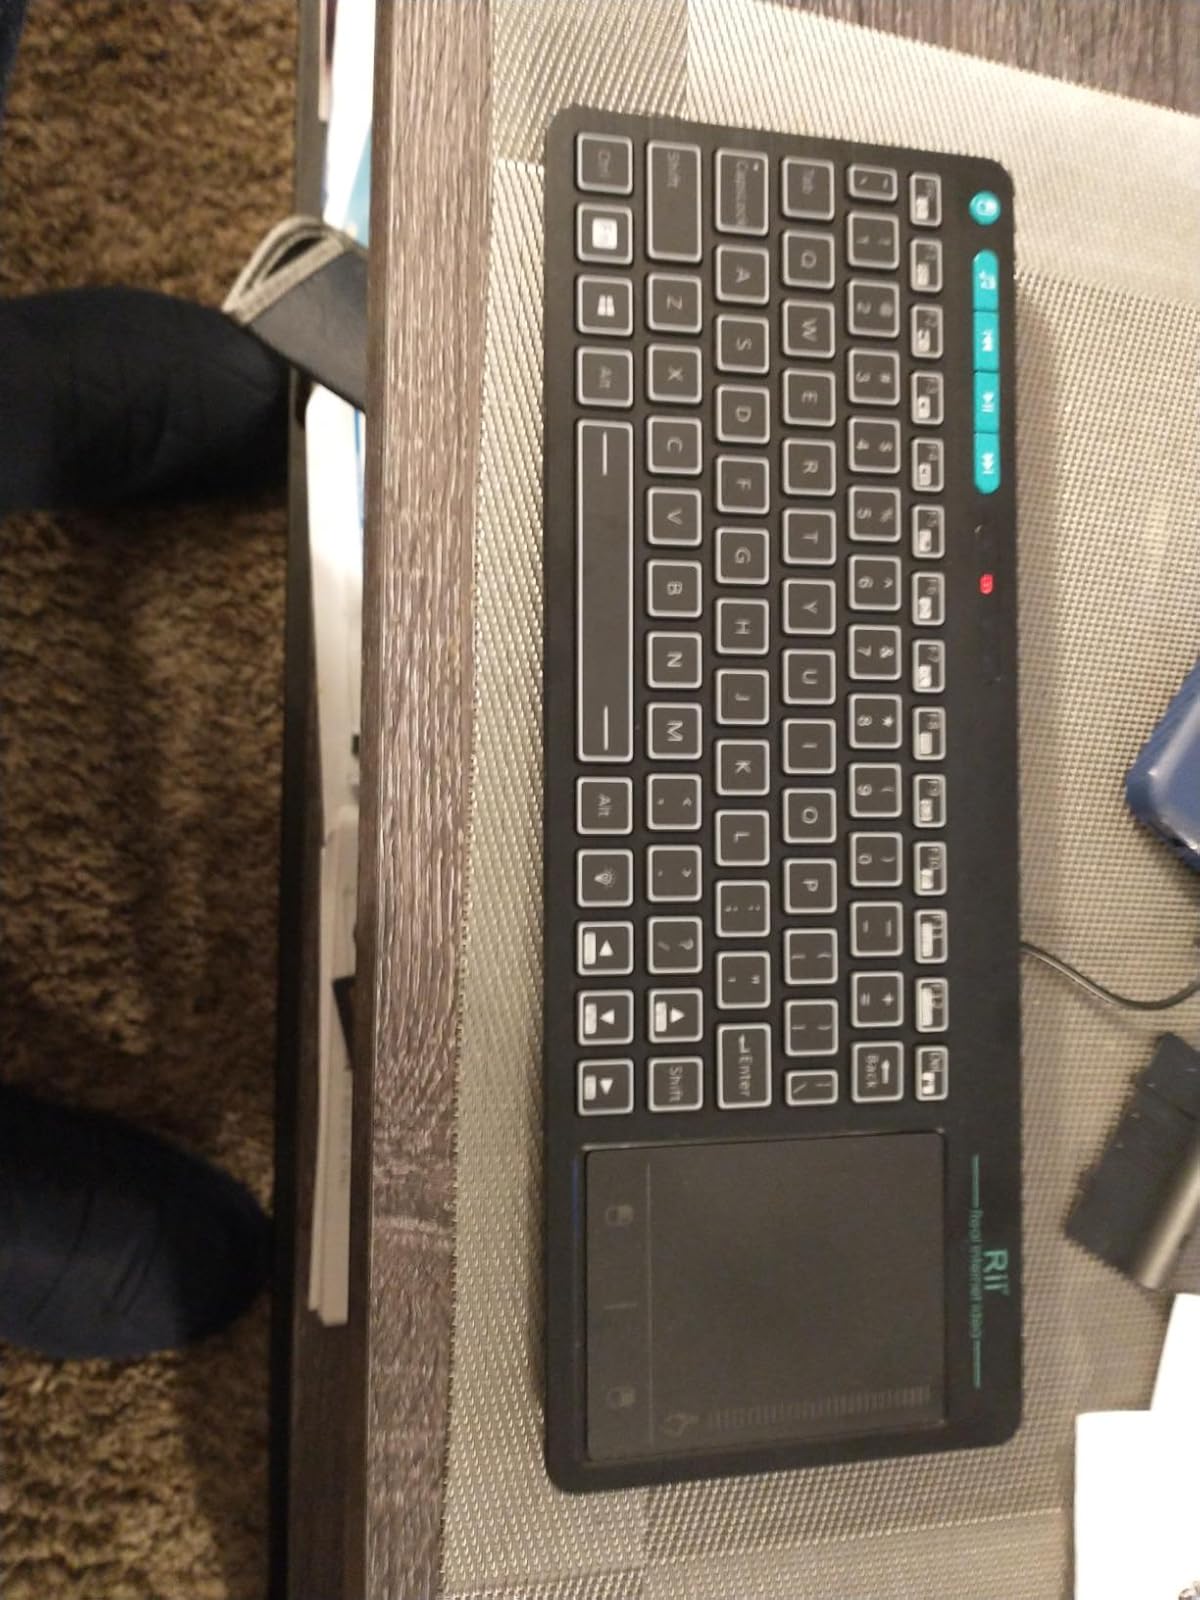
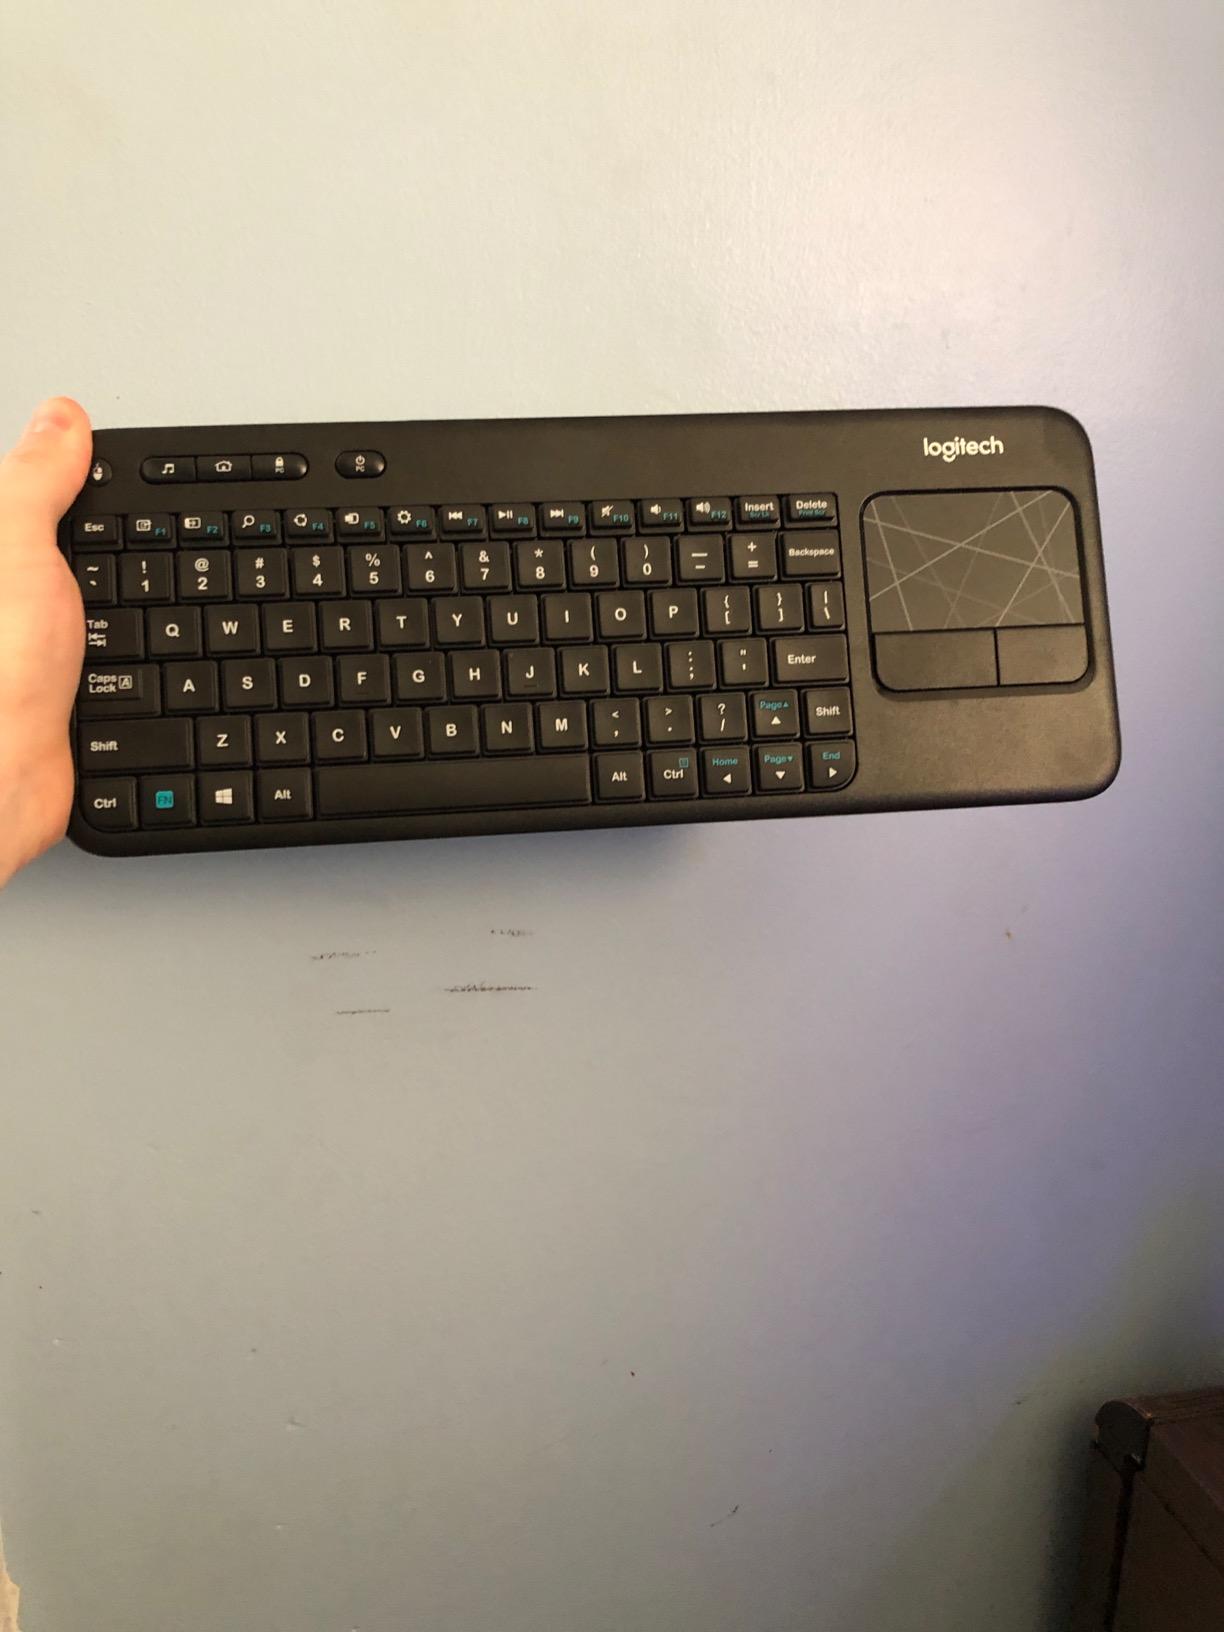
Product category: keyboard
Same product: no